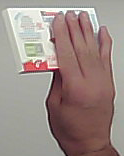
Product: kinder_chocolate